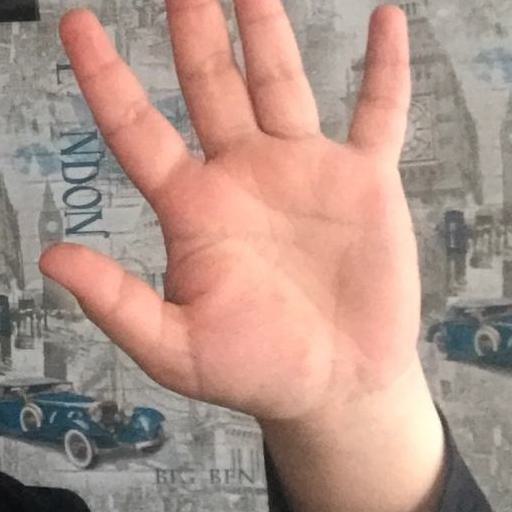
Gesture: palm